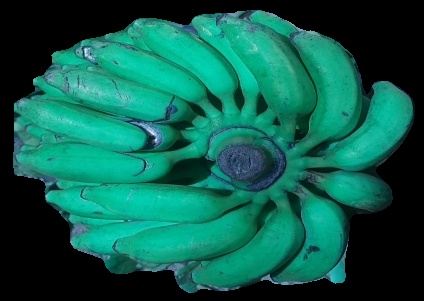
Variety: elakki-bale
Grade: grade3